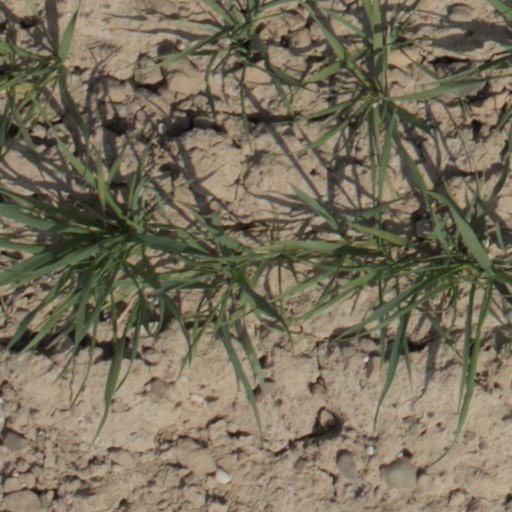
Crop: wheat